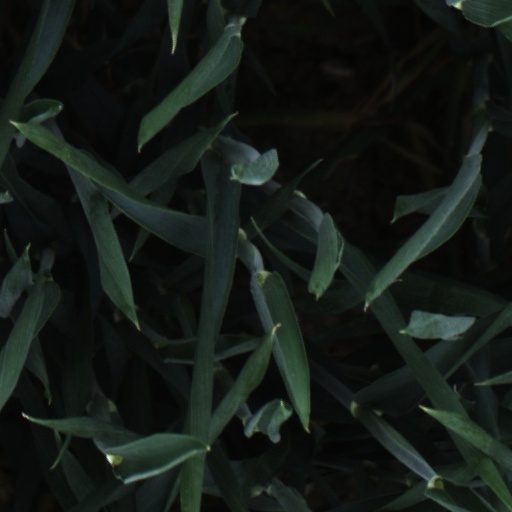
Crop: wheat